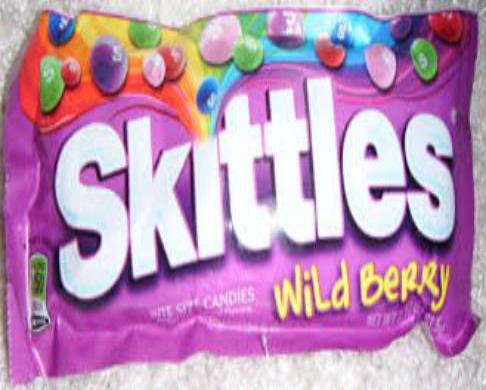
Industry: Food